Josh Ritter

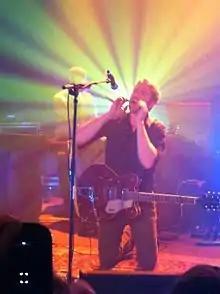
Josh Ritter at the Music Farm in Charleston, SC on 07-26-2011

A year and a half after recording "Josh Ritter", Ritter recorded his second album, "Golden Age of Radio," for $1000 and self-released it. The album was recorded in three different studios: Soundgun in Philadelphia, Electric Cave in New Hampshire, and a friend's basement studio. While promoting "Golden Age of Radio", he met Jim Olsen, head of independent record label Signature Sounds, who offered to remaster and re-release the album after hearing Ritter play. The song "Me & Jiggs" was subsequently released as a single in Ireland, where Ritter was quickly becoming a word-of-mouth success, first opening for the Frames, then headlining his own shows. Ritter's third record, "Hello Starling", produced by former Frames guitarist Dave Odlum, debuted at No. 2 on the Irish charts. Ritter claims to have not realized the success of the Irish performances until stopping for a drink between cities and hearing the local band play a set covering his songs, something he was told they did frequently.